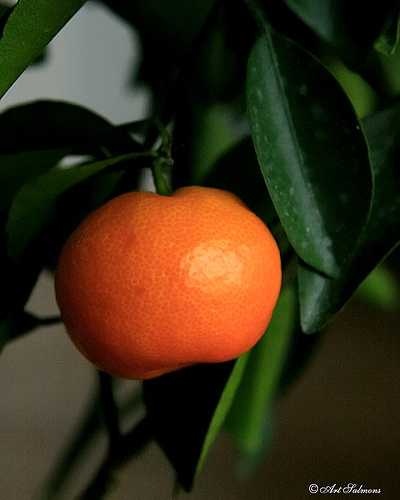
Label: Orange